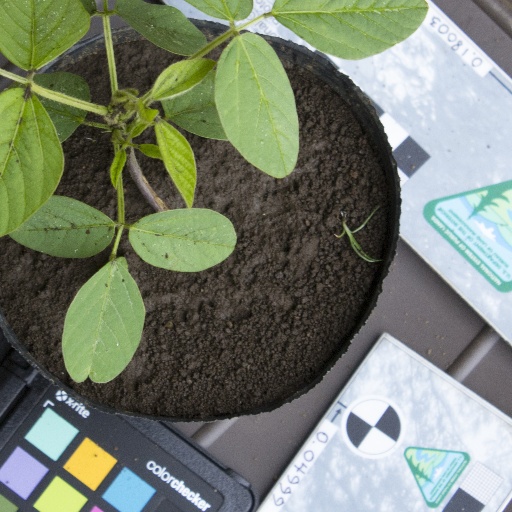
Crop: soybean